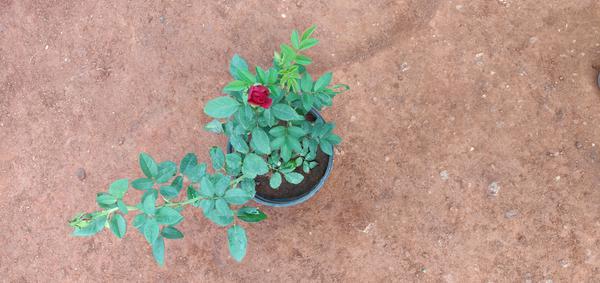
Plant: Rose